Tipulinae

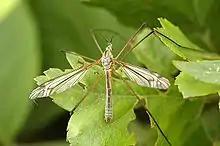
Tipulinae

Tipulinae is a subfamily of crane flies. It contains the typical crane flies from the genus "Tipula".